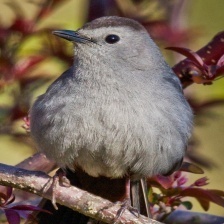
Species: GRAY CATBIRD
Scientific name: DUMETELLA CAROLINENSIS